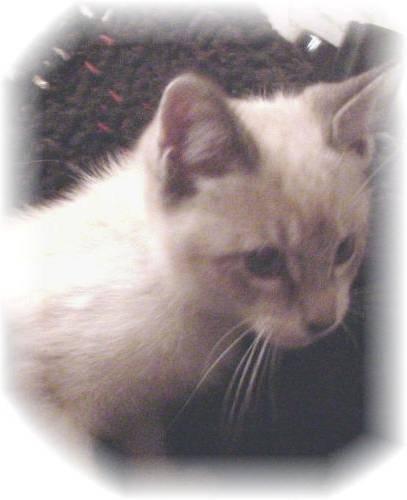
cat